Jordanian art

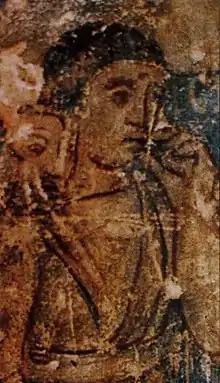
Fresco at Qusayr Amra Hammam (bath-house), an example of Umayyad art from Jordan, 8th century

Jordanian art has a very ancient history. Some of the earliest figurines, found at Aïn Ghazal, near Amman, have been dated to the Neolithic period. A distinct Jordanian aesthetic in art and architecture emerged as part of a broader Islamic art tradition which flourished from the 7th century. Traditional art and craft is vested in material culture including mosaics, ceramics, weaving, silver work, music, glass-blowing and calligraphy. The rise of colonialism in North Africa and the Middle East, led to a dilution of traditional aesthetics. In the early 20th-century, following the creation of the independent nation of Jordan, a contemporary Jordanian art movement emerged and began to search for a distinctly Jordanian art aesthetic that combined both tradition and contemporary art forms.